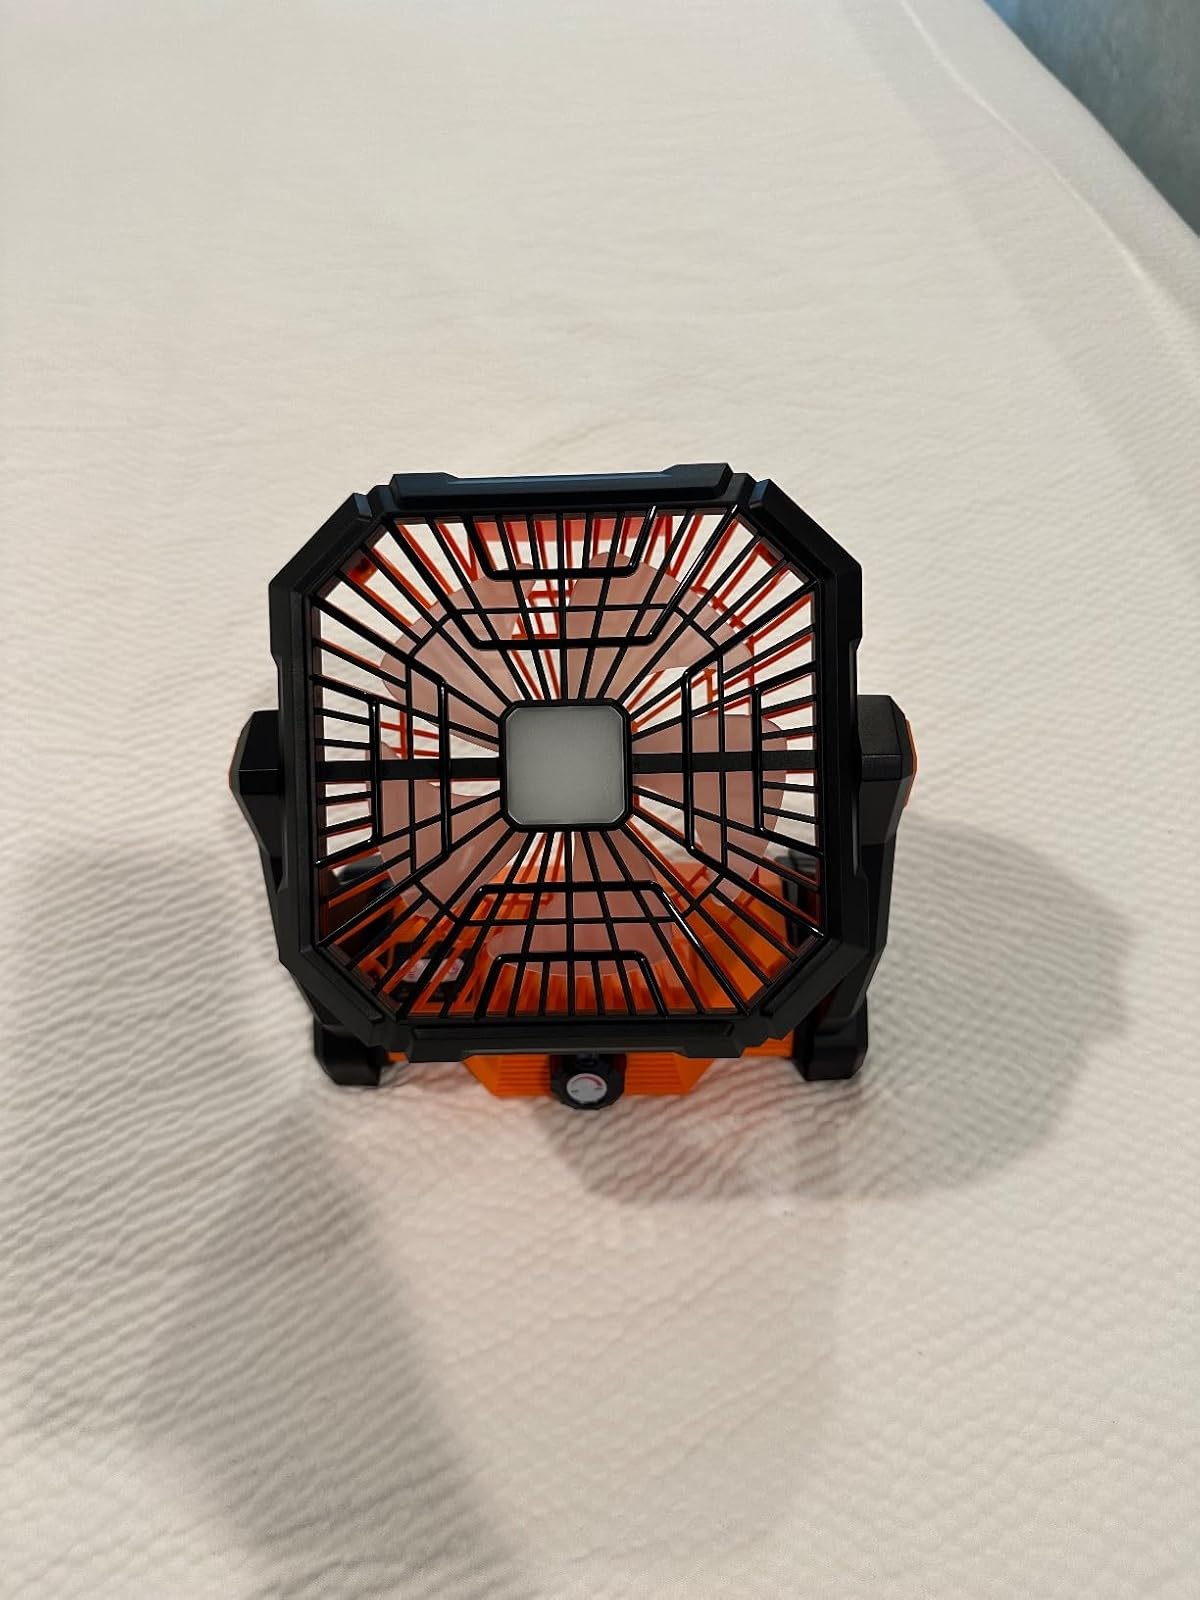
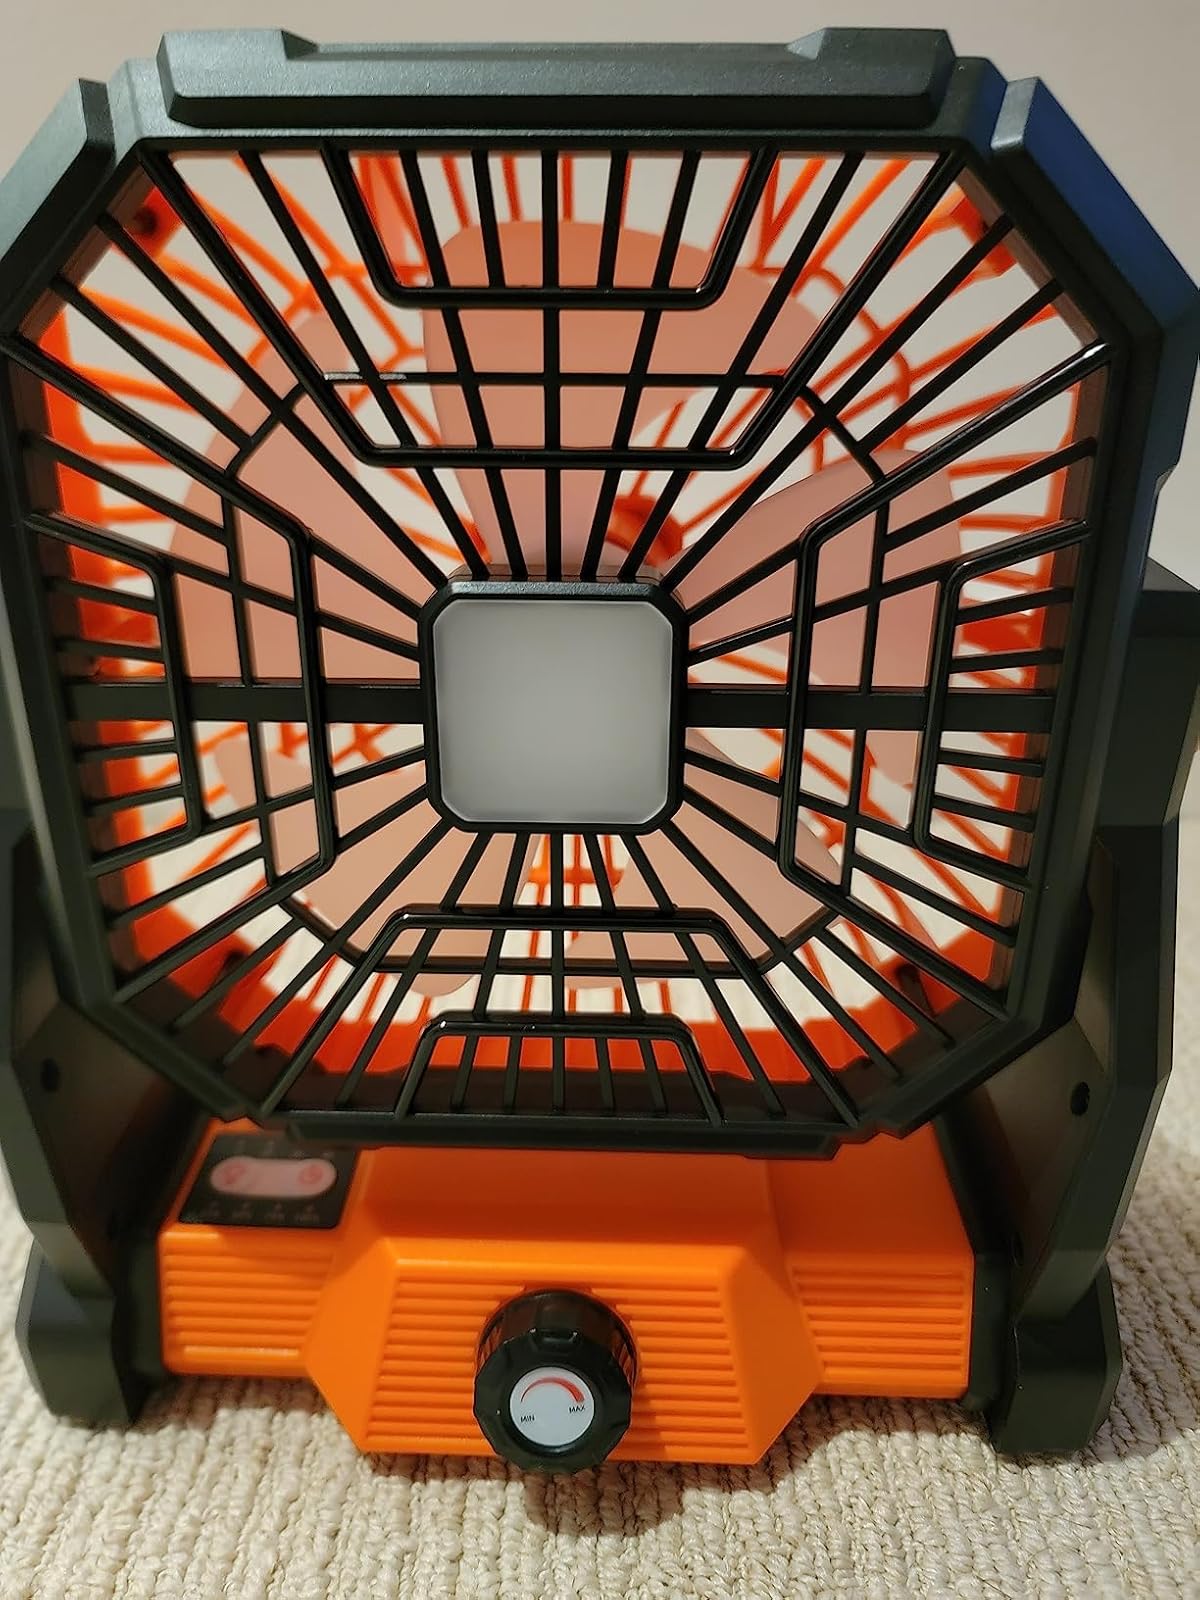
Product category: lantern
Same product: yes